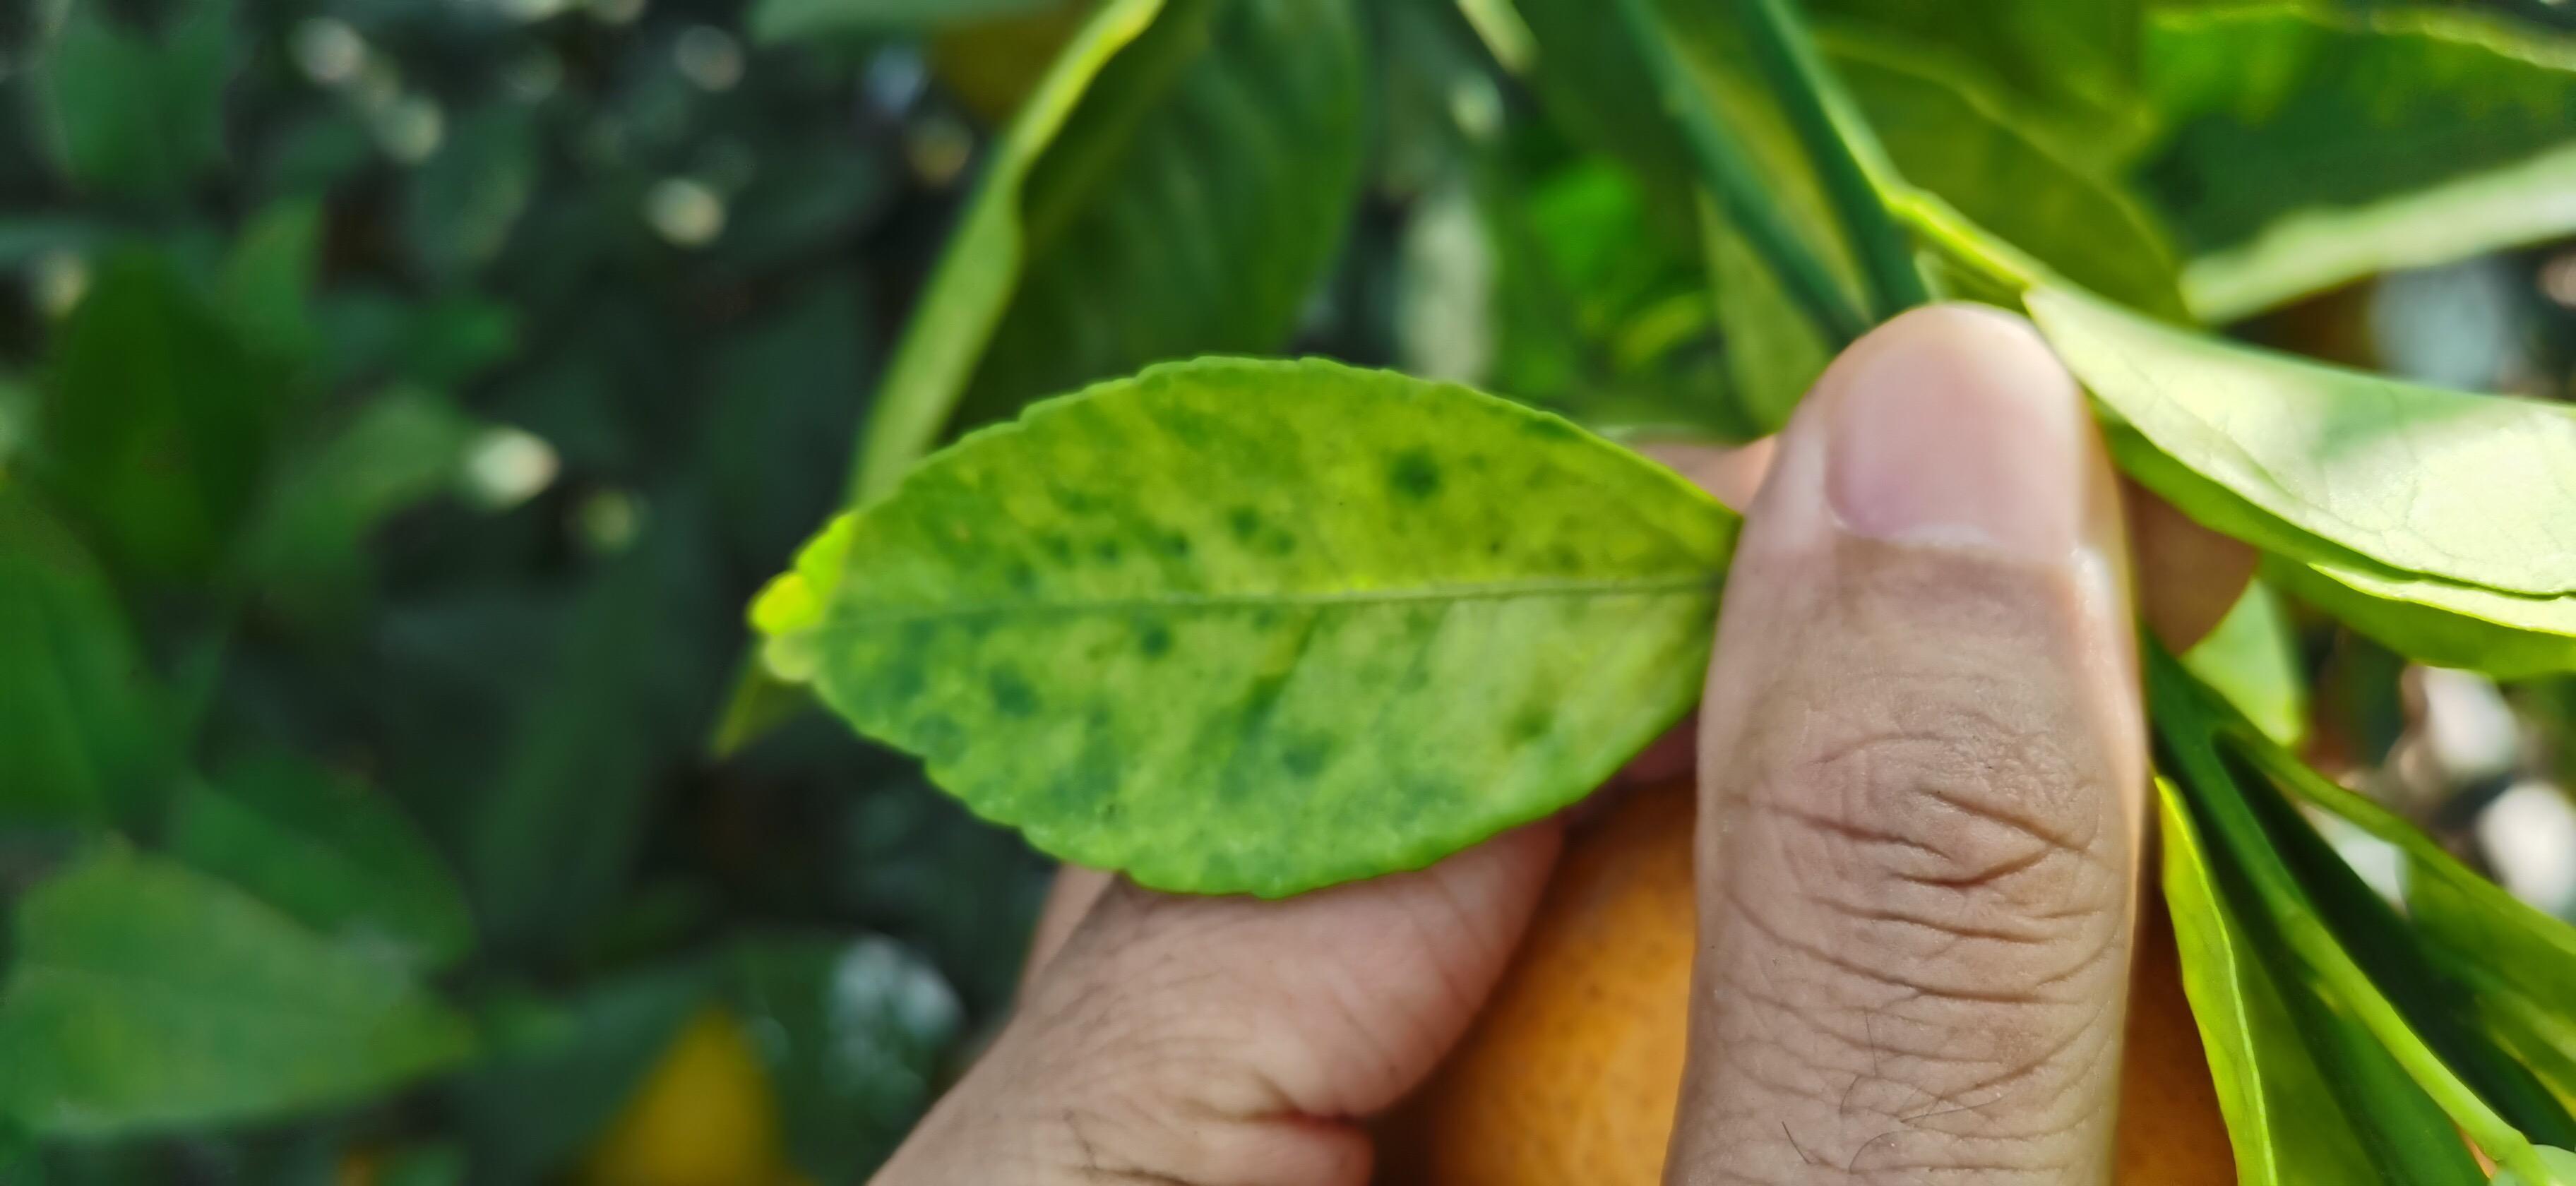
Plant: Citrus
Disease: citrus greening disease